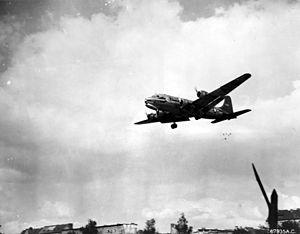
Le blocus de Berlin est l'un des épisodes majeurs de la guerre froide en Europe durant lequel les Soviétiques bloquent les accès terrestres vers Berlin des trois puissances occidentales qui en retour organisent un grand pont aérien pour ravitailler leurs garnisons et les populations civiles berlinoises.